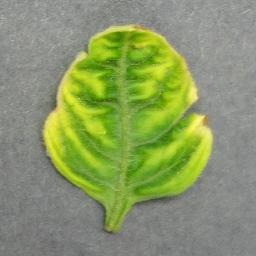
Label: Tomato___Tomato_Yellow_Leaf_Curl_Virus